1991 Indianapolis 500

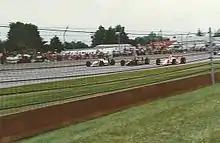
Front row during the pace laps. Outside (Mario Andretti), middle (A. J. Foyt), inside (Rick Mears)

Morning rain delayed the start of the race by 55 minutes. Mary F. Hulman gave the command to start engines at 11:46 a.m., and the field pulled away. Danny Sullivan's Alfa Romeo car suffered a fuel pump problem, and was he pushed back to the pits. Observers also noted that the engine in the car of Willy T. Ribbs did not sound right. The field circulated for three warm-up laps (two parade laps and one pace lap).